Staffordshire Yeomanry, Royal Armoured Corps

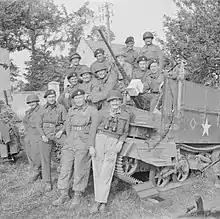
Men of the Staffordshire Yeomanry with a Universal Carrier, 7 June 1944.

8th Infantry Brigade, preceded by the DD tanks of 27th Armoured Bde, made 3rd Division's initial assault landing on 'Queen' Beach at H-Hour on 6 June (D-Day). The Shermans of the Staffordshire Yeomanry then began landing at H+90 minutes (08.55) to support 185th Brigade, the spearhead of 3rd Division's advance. It was one of the few conventional tank units actually to land on D-Day. 185th Brigade's ambitious objective for the day was to move rapidly inland and seize Caen, led by a mobile column consisting of the 2nd Battalion, King's Shropshire Light Infantry (KSLI), riding on the tanks of the Staffs Yeomanry. Unfortunately, the tidal conditions and the prolonged resistance of the beach defences and inland strongpoints slowed and dissipated 185th Bde's effort. With the Staffs Yeomanry's tanks still stuck on the beach, 2nd KSLI set off at 12.00 on foot, towards Beuville, Biéville and Lébisey on their way to Caen, leaving the tanks to catch up later. Their advance up Périers Ridge was dogged by small arms and mortar fire, and on reaching the crest the battalion was engaged by a German howitzer battery. When B Squadron of the Staffs Yeomanry caught up, an 88mm gun knocked out five tanks, including the artillery Observation Post (OP) tank. Leaving B Sqn and a company of 2nd KSLI to deal with the ridge, and detaching A Sqn to help the Suffolk Regiment deal with the 'Hillman' strongpoint, the remainder of the Staffs Yeomanry and 2nd KSLI continued the advance. By 16.20 Biéville was secure and the leading elements were approaching Lébisey, when the first German counter-attack came in. This was made by about 40 Panzer IV tanks of 21st Panzer Division, which had struggled through Caen that morning but were now approaching fast. They were seen by the Staffs Yeomanry's Reconnaissance Troop and the attack was ambushed by the Fireflies of the Staffs Yeomanry, the 6-pounder A/T guns of 2nd KSLI and the 17-pdrs of 20th Anti-Tank Regiment, Royal Artillery. The Germans lost 10 Panzer IVs. A second attack ran into the KSLI and B Sqn well-sited on Périers Ridge, and lost another six Panzer IVs. Although the German counter-attack had been defeated, the KSLI/Staffs group had not reached Caen by nightfall, when Eadie withdrew his tanks to leaguer at Biéville; later the leading infantry company was withdrawn from Lébisey. 3rd Division was about short of Caen and it would be another 33 days before the northern part of the city was in Allied hands. Meanwhile, 27th Armoured Bde was assigned to assist 6th Airborne Division in its bridgehead across the River Orne.